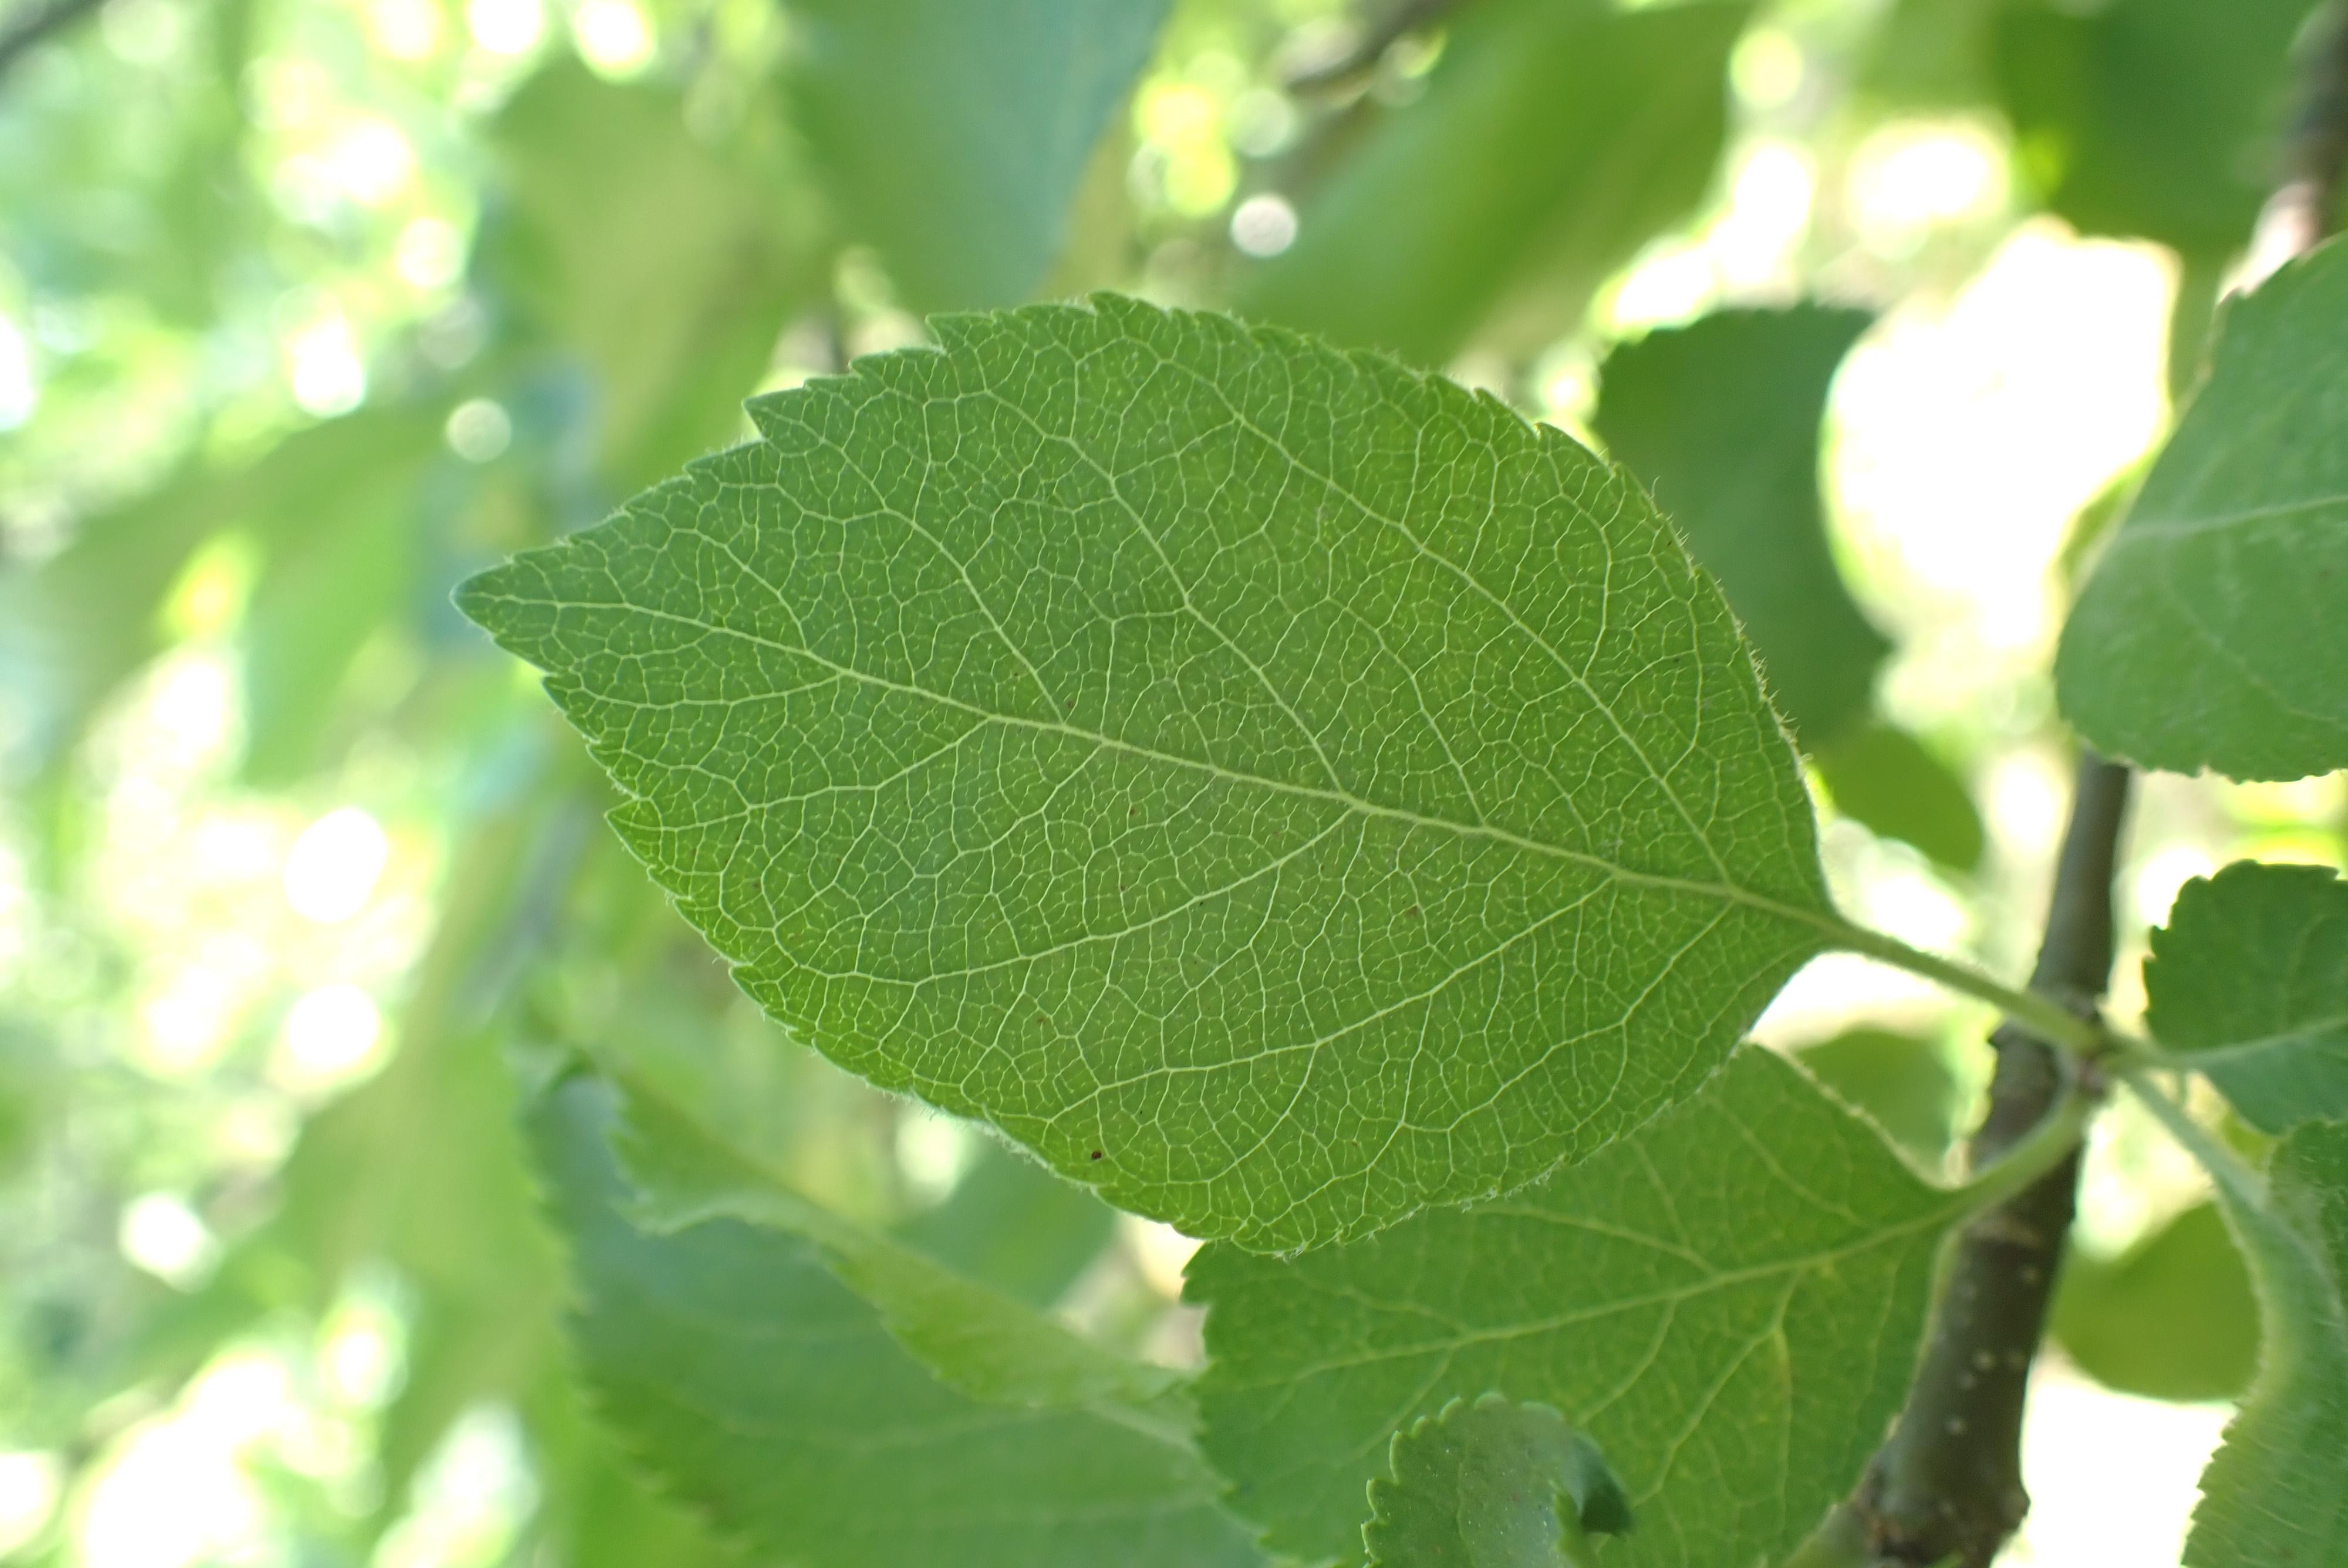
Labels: healthy